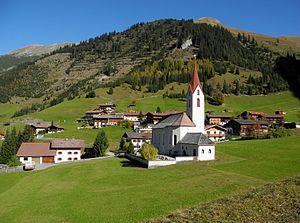
Gramais est une commune autrichienne du district de Reutte dans le Tyrol.